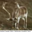
Label: deer